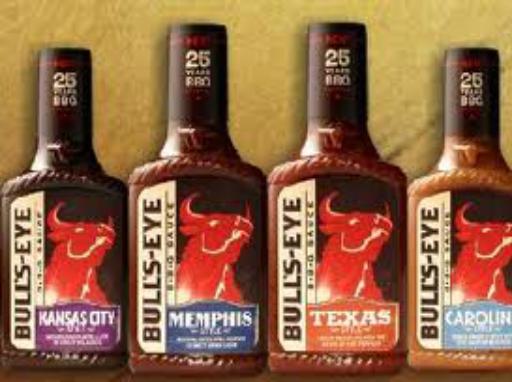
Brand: Bulls-Eye Barbecue
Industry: Food